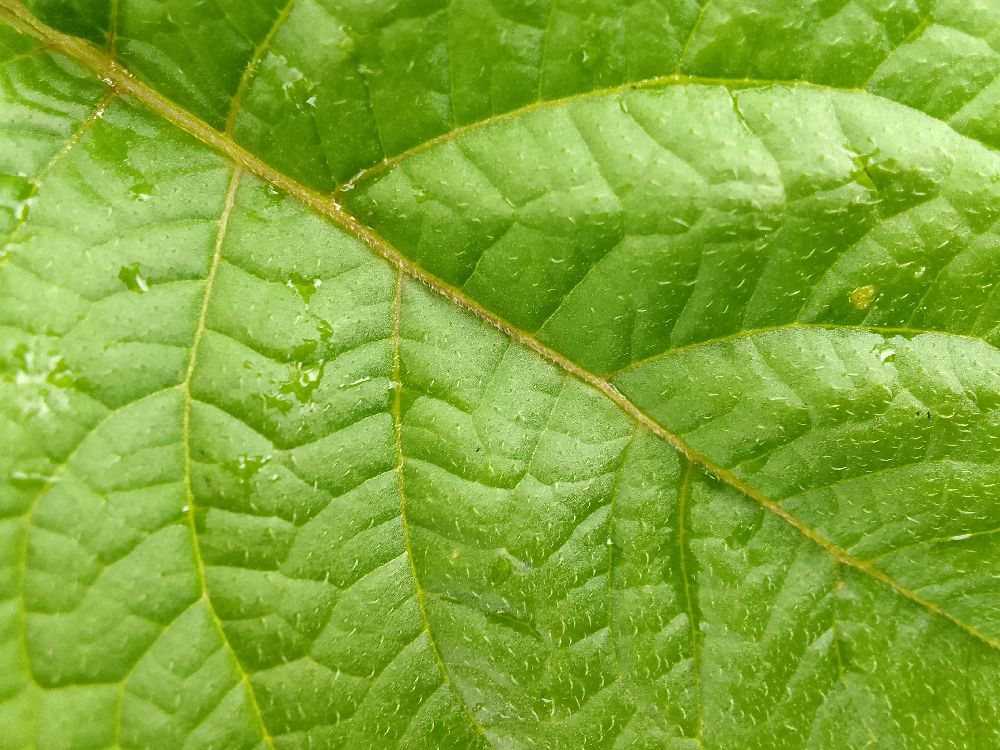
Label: Healthy